Rémérangles

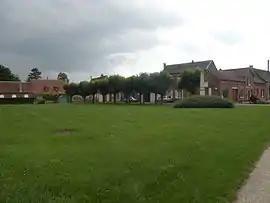
The church square in Rémérangles

Rémérangles is a commune in the Oise department in northern France.